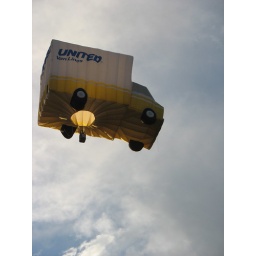
A United truck in the sky